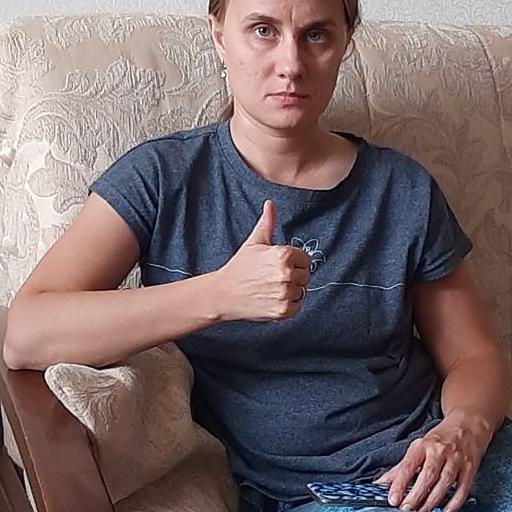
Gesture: like